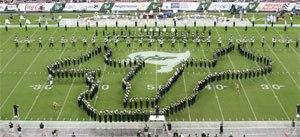
Les Bulls de South Florida ou abrégé en Bulls d’USF sont un club omnisports universitaire de l'Université de Floride du Sud à Tampa. Les équipes des Bulls participent aux compétitions universitaires organisées par la National Collegiate Athletic Association, promues en première division universitaire depuis 2001. Ils sont affiliés à l'American Athletic Conference depuis 2013.